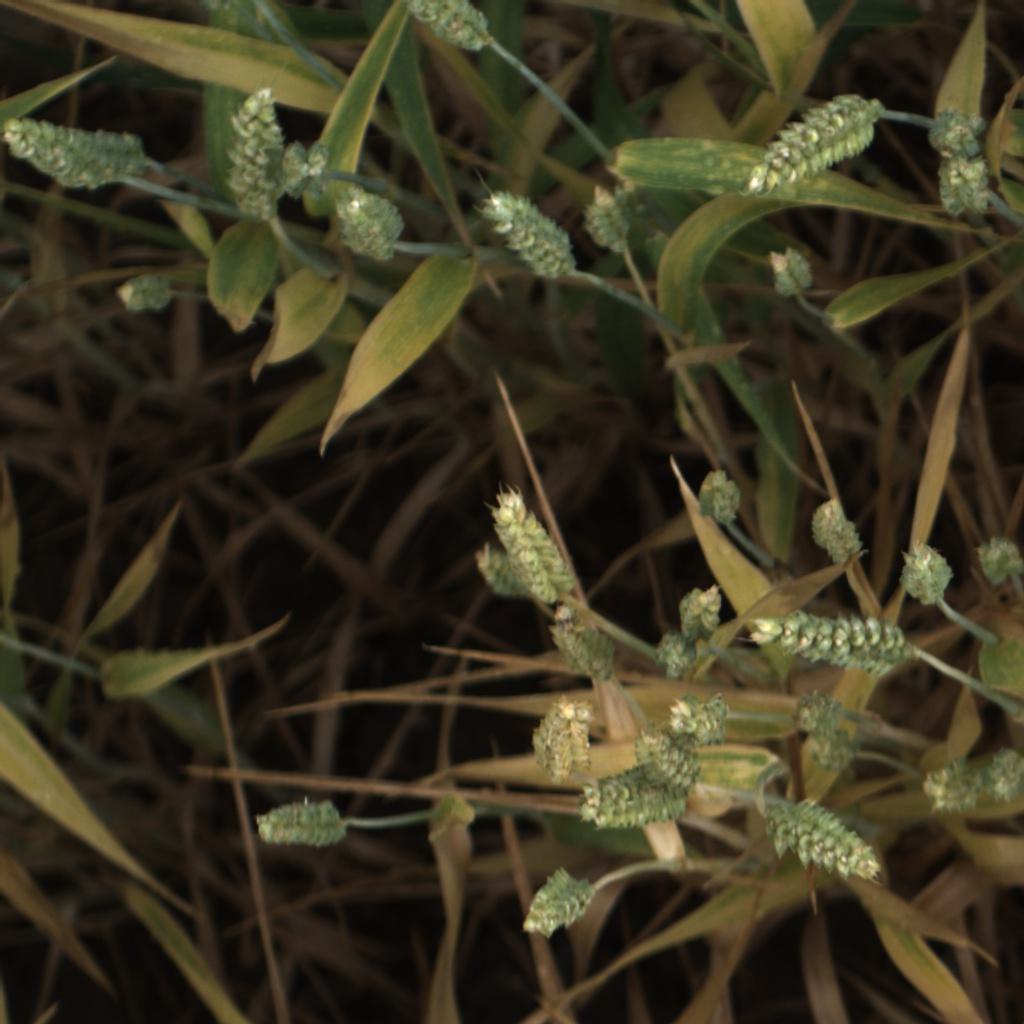
Country: UK
Location: Rothamsted
Wheat development stage: Filling - Ripening